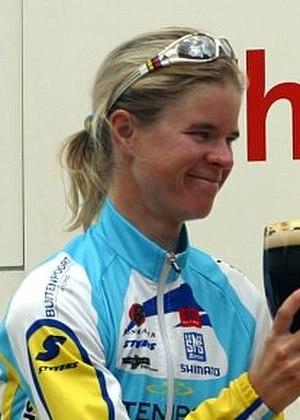
Susanne Ljungskog est une coureuse cycliste suédoise, née le 16 mars 1976 à Halmstad. Professionnelle de 1999 à 2010, elle compte de nombreux succès dont deux titres de championne du monde sur route.